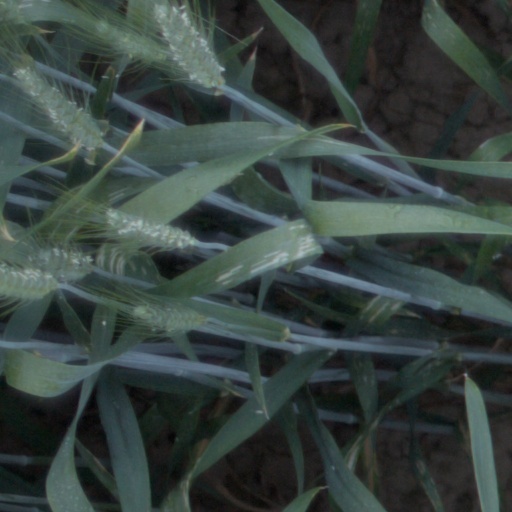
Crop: wheat